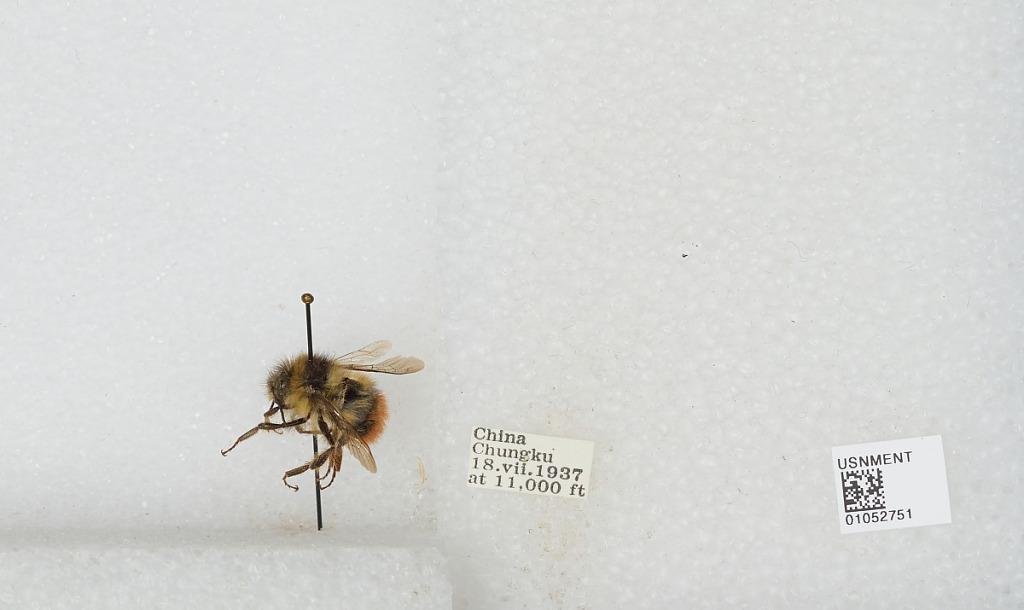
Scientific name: Bombus sp.
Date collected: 1937-7-18
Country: China
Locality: Chungku